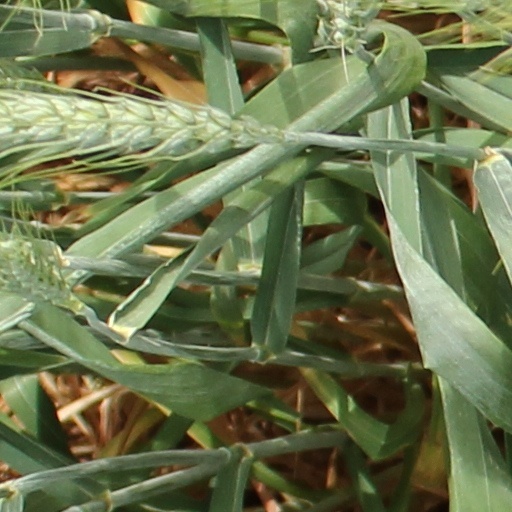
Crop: wheat